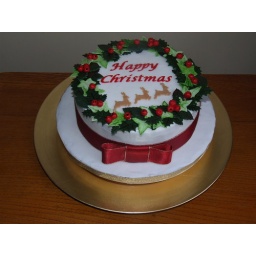
8&amp;quot; rich fruit cake, marzipanned and royal iced by my mum, with flower paste leaves, berries and lettering.